Vasileos Konstantinou Avenue

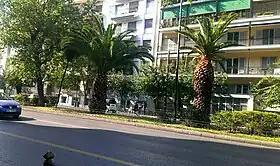
Vasileos Konstantinou Avenue in Pangrati, Athens, Greece

Famous buildings on the street are the aforementioned Stadium, the National Gallery of Art and the Athens Hilton Hotel.